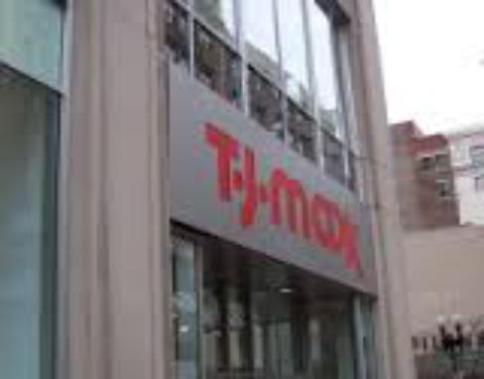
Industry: Others